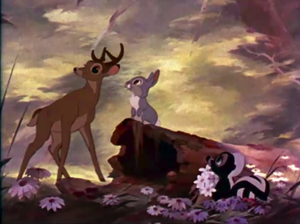
Capture d'écran de Bambi, Panpan and Fleur de la bande annonce cinéma du film Bambi. Réduction de bruit avec waifu2x.